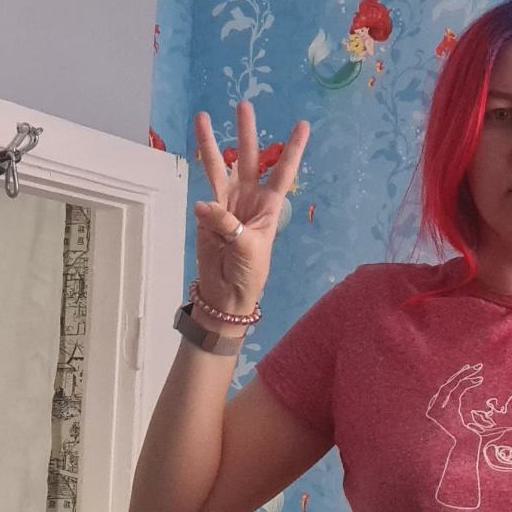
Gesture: three